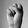
ASL letter: S